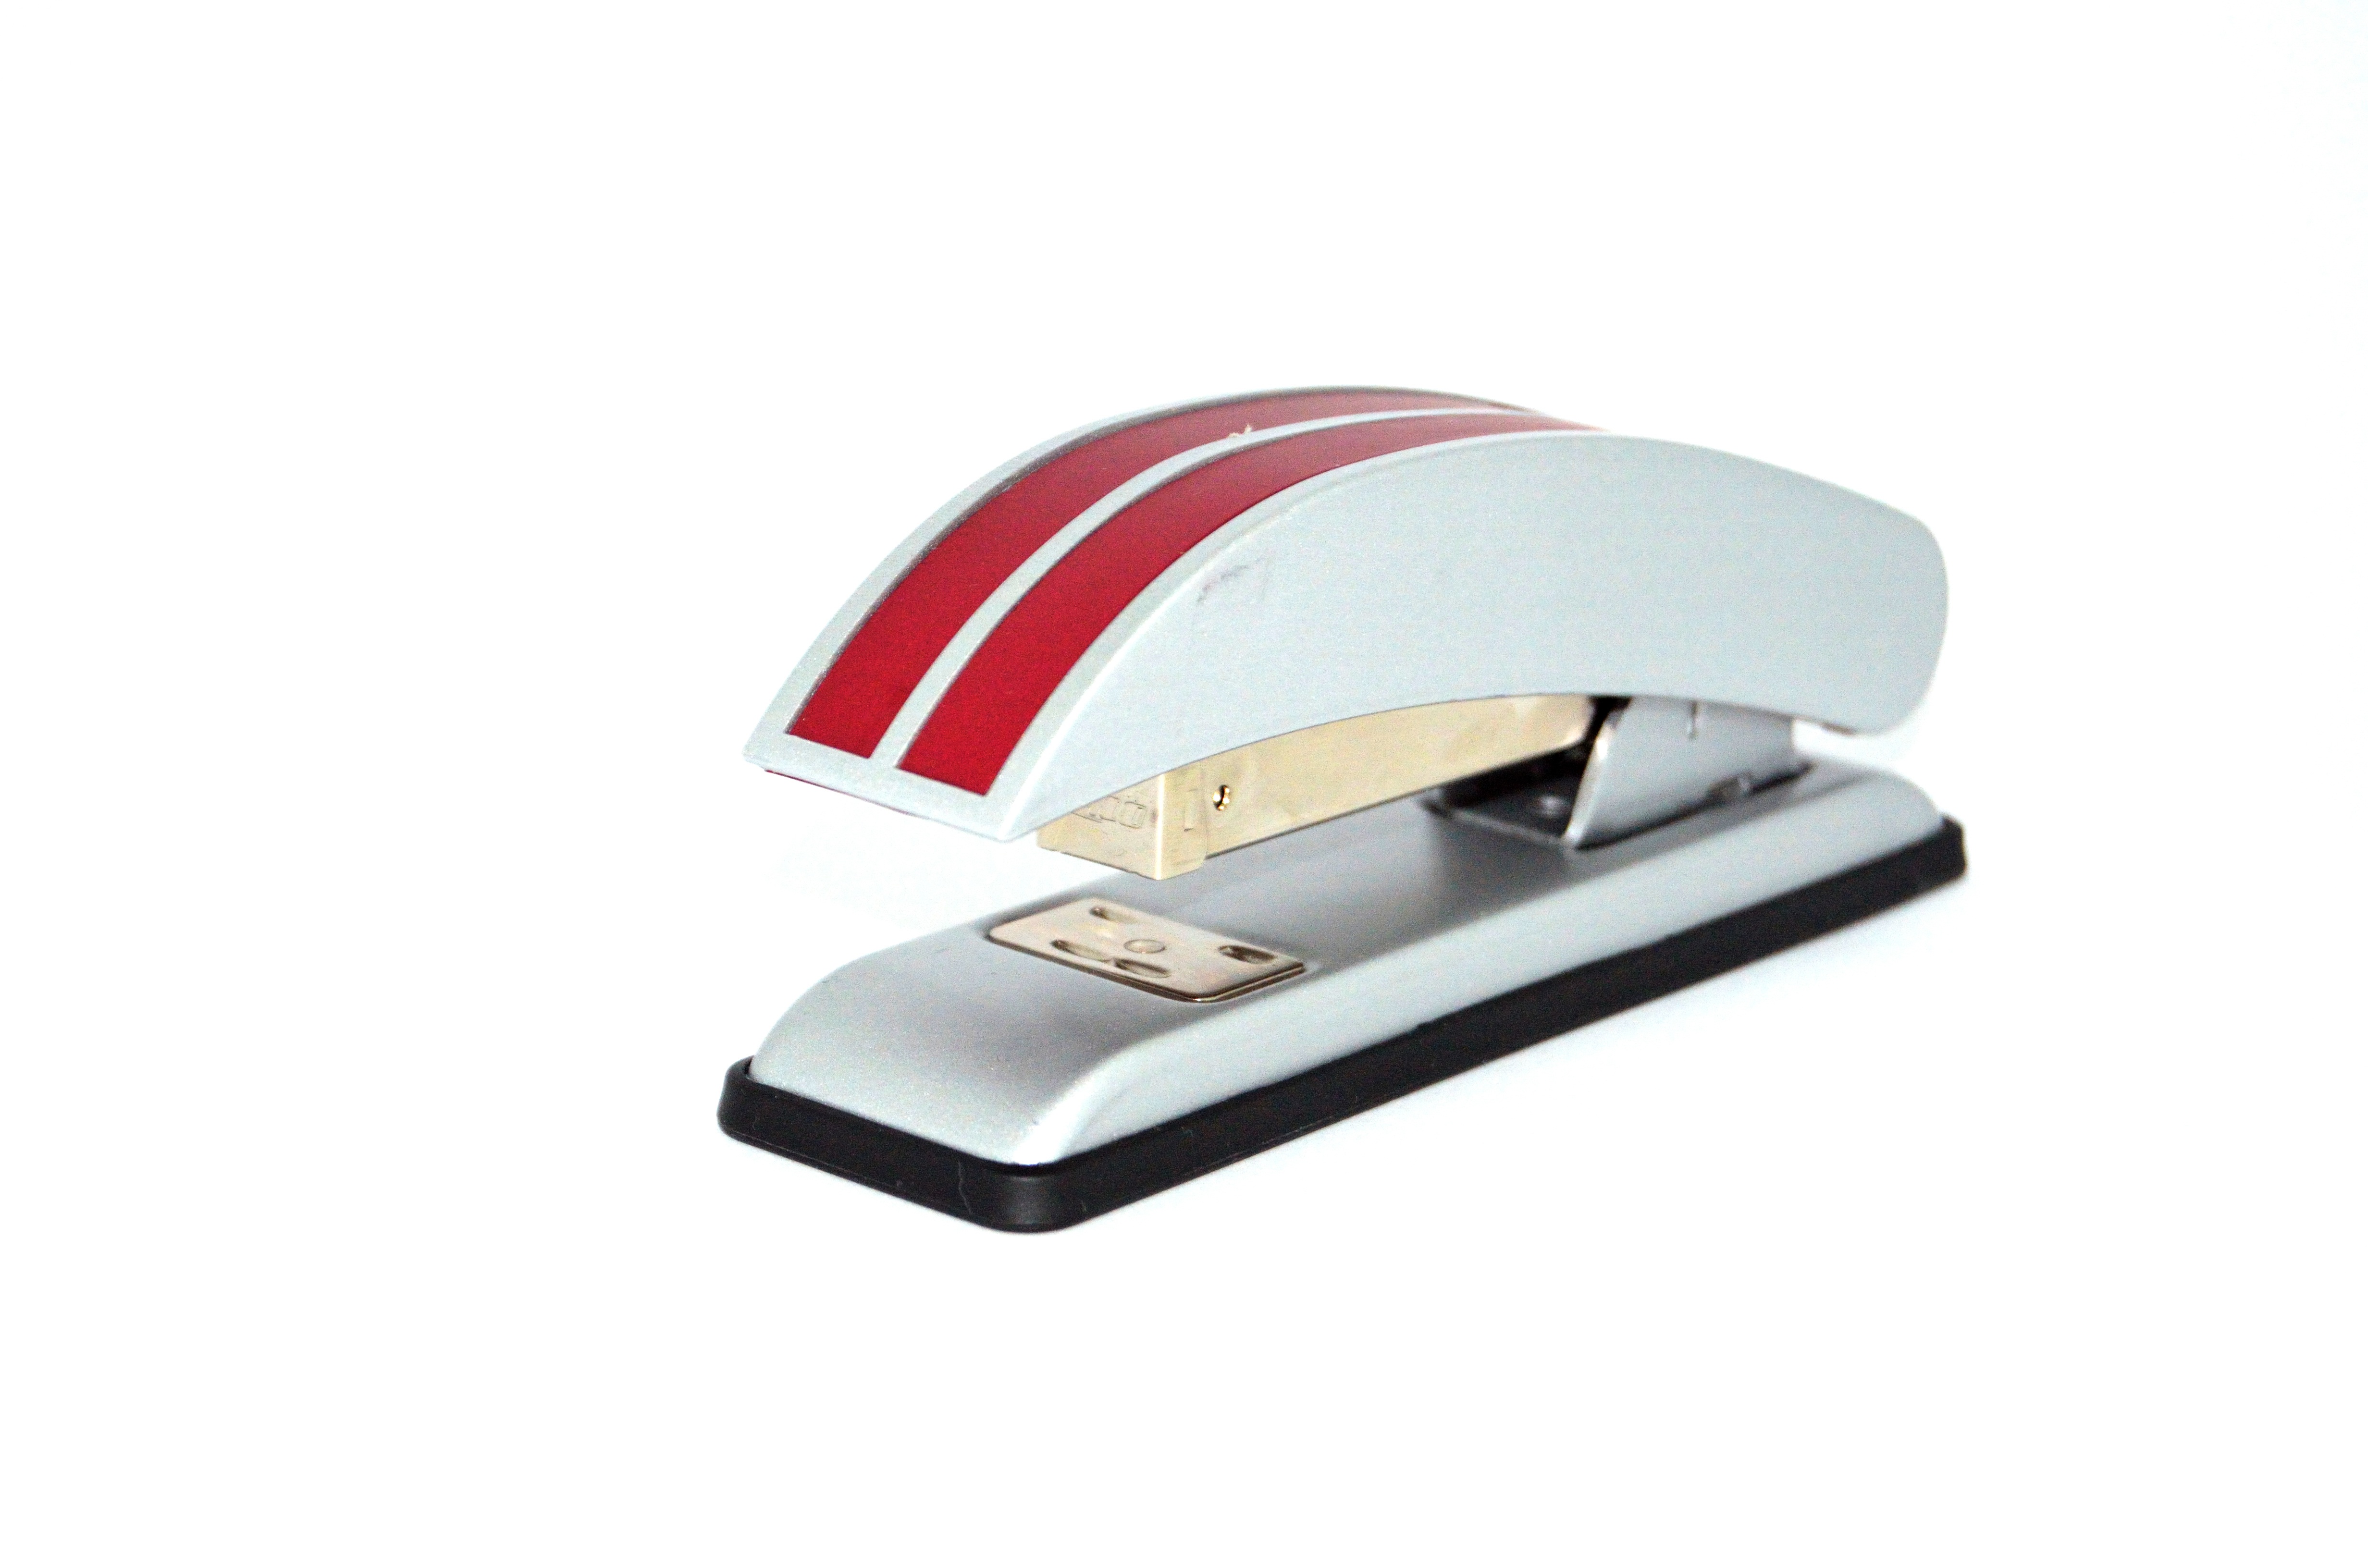
work, office, paper, accessories, office supplies, staple, stapler